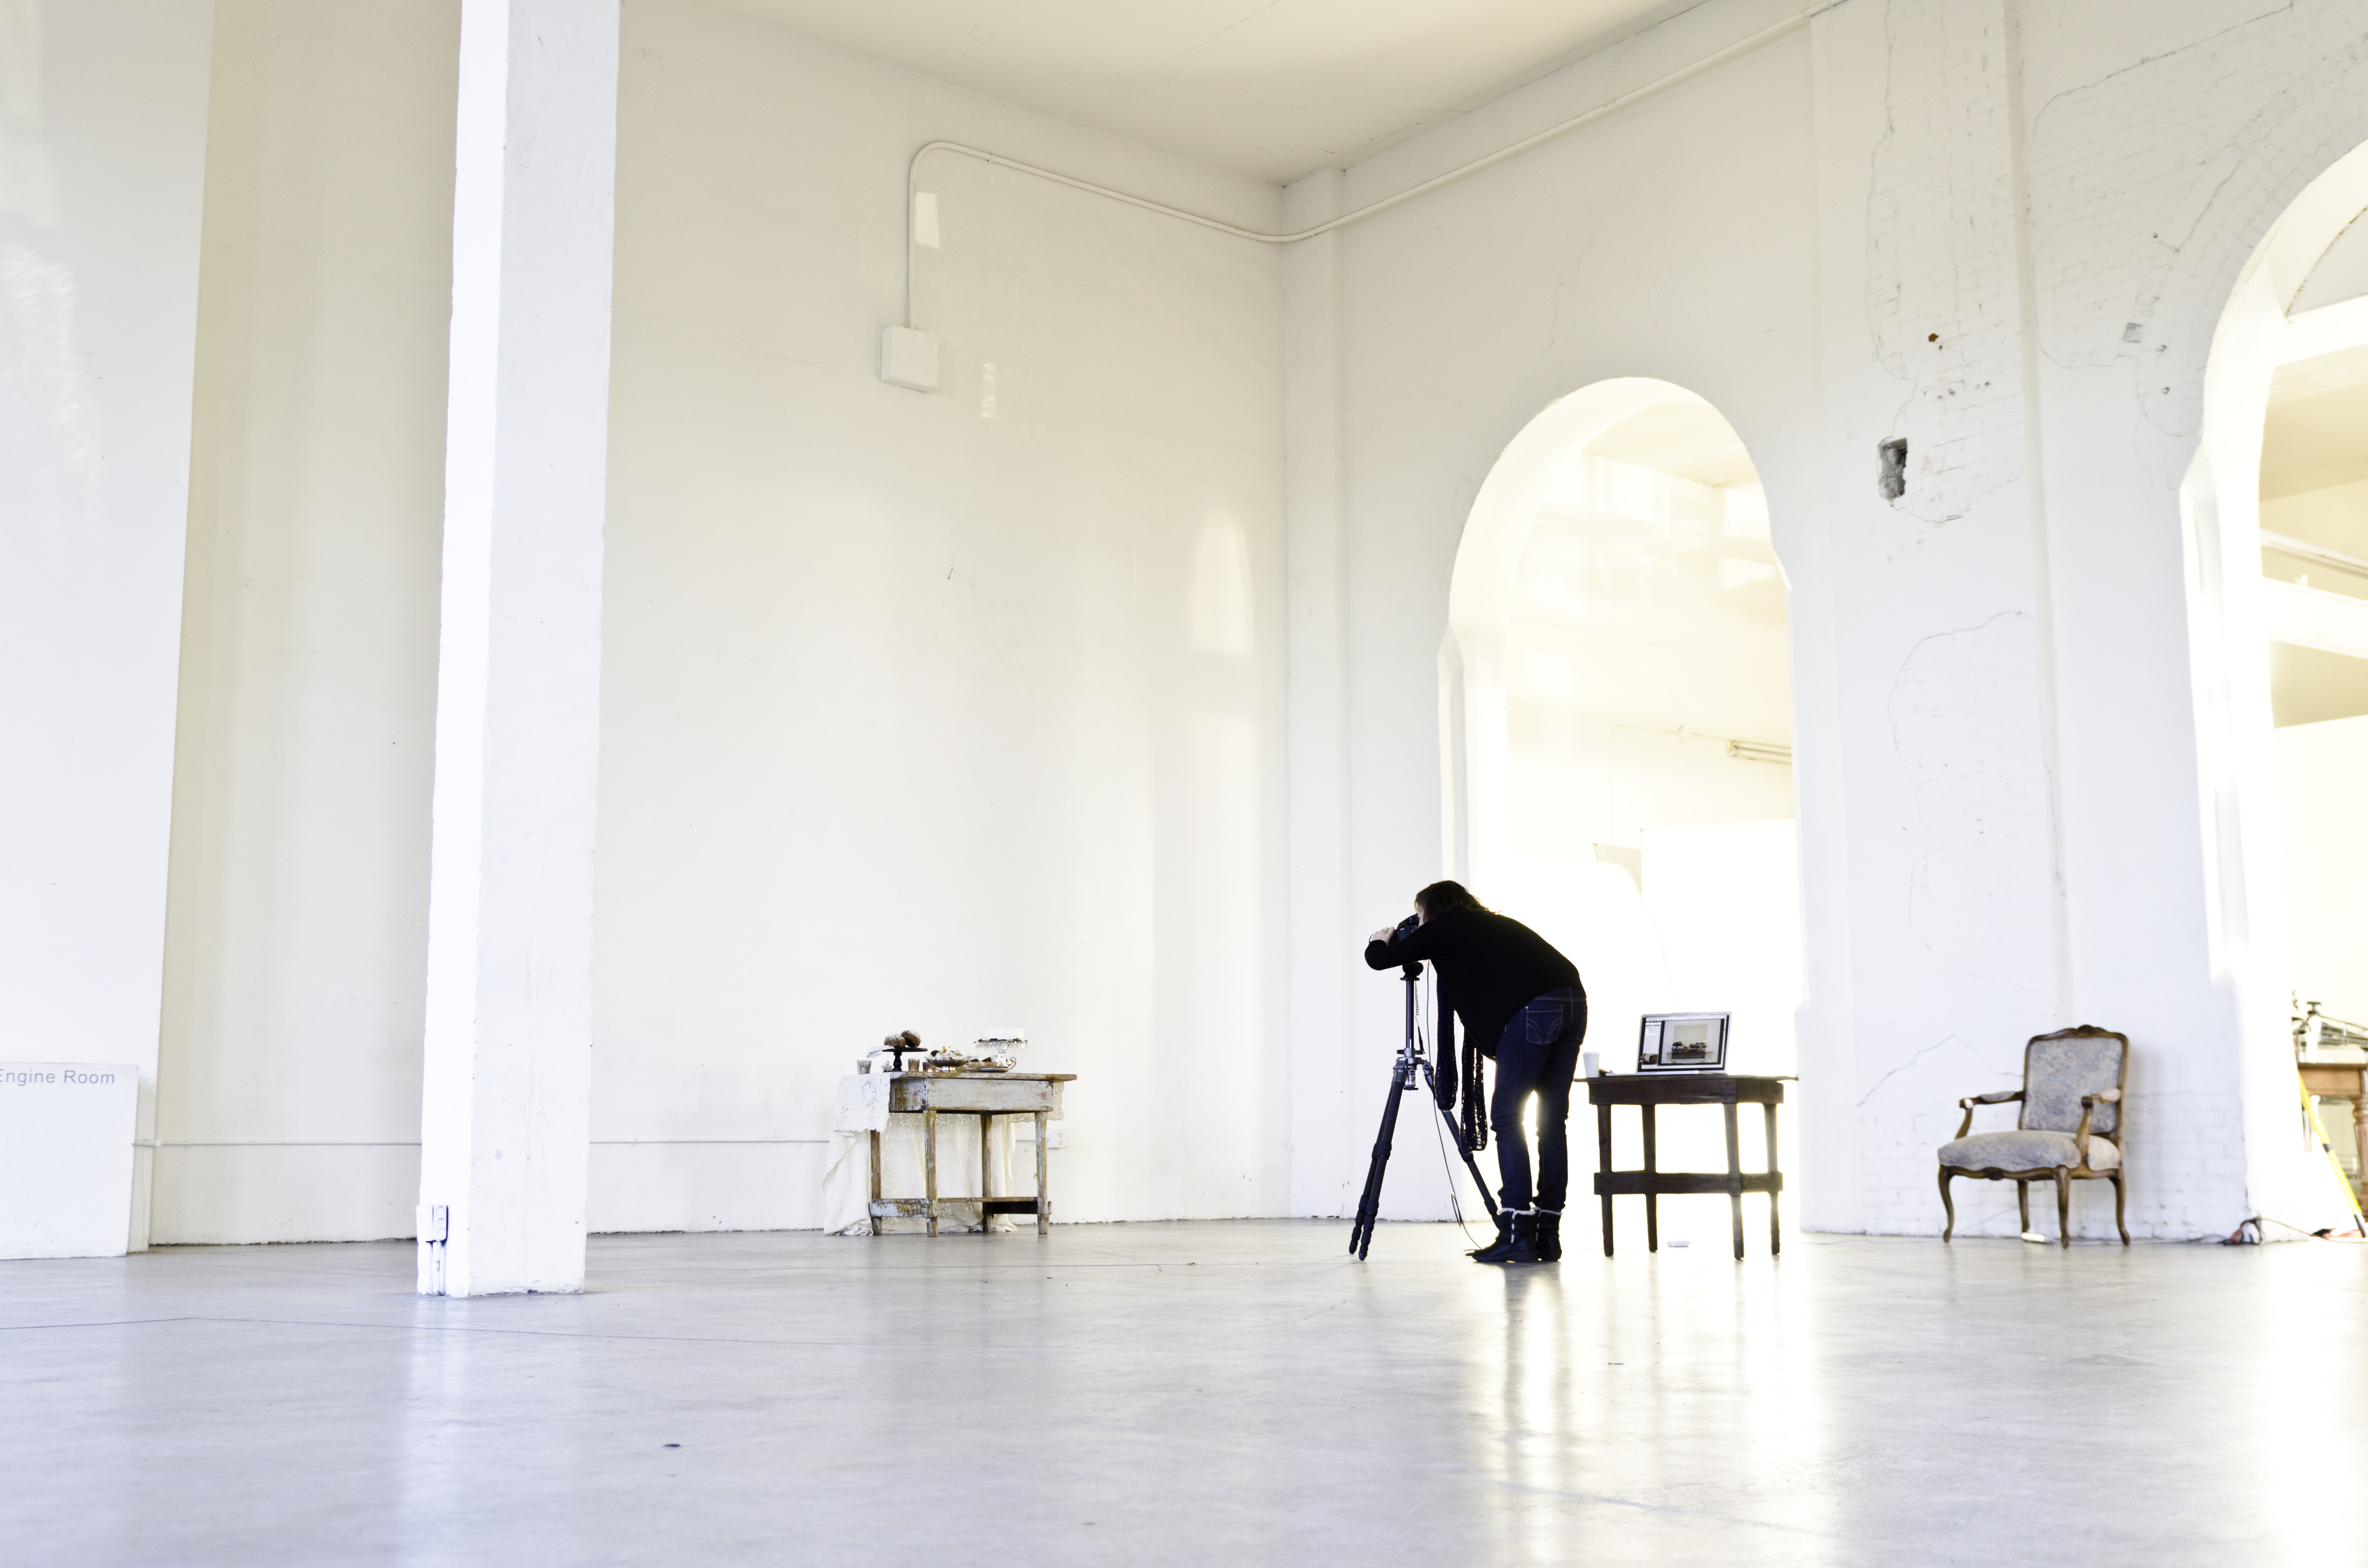
person, architecture, photographer, floor, museum, hall, room, lighting, taking photo, interior design, design, tourist attraction, art gallery, flooring, furnitures